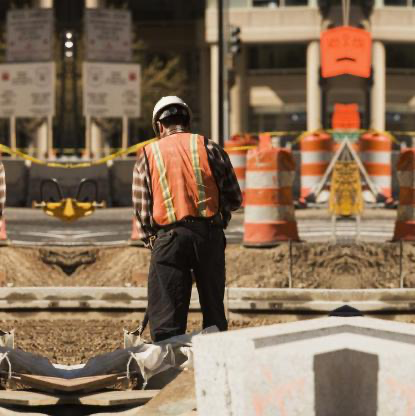
Objects in the image:
label: helmet